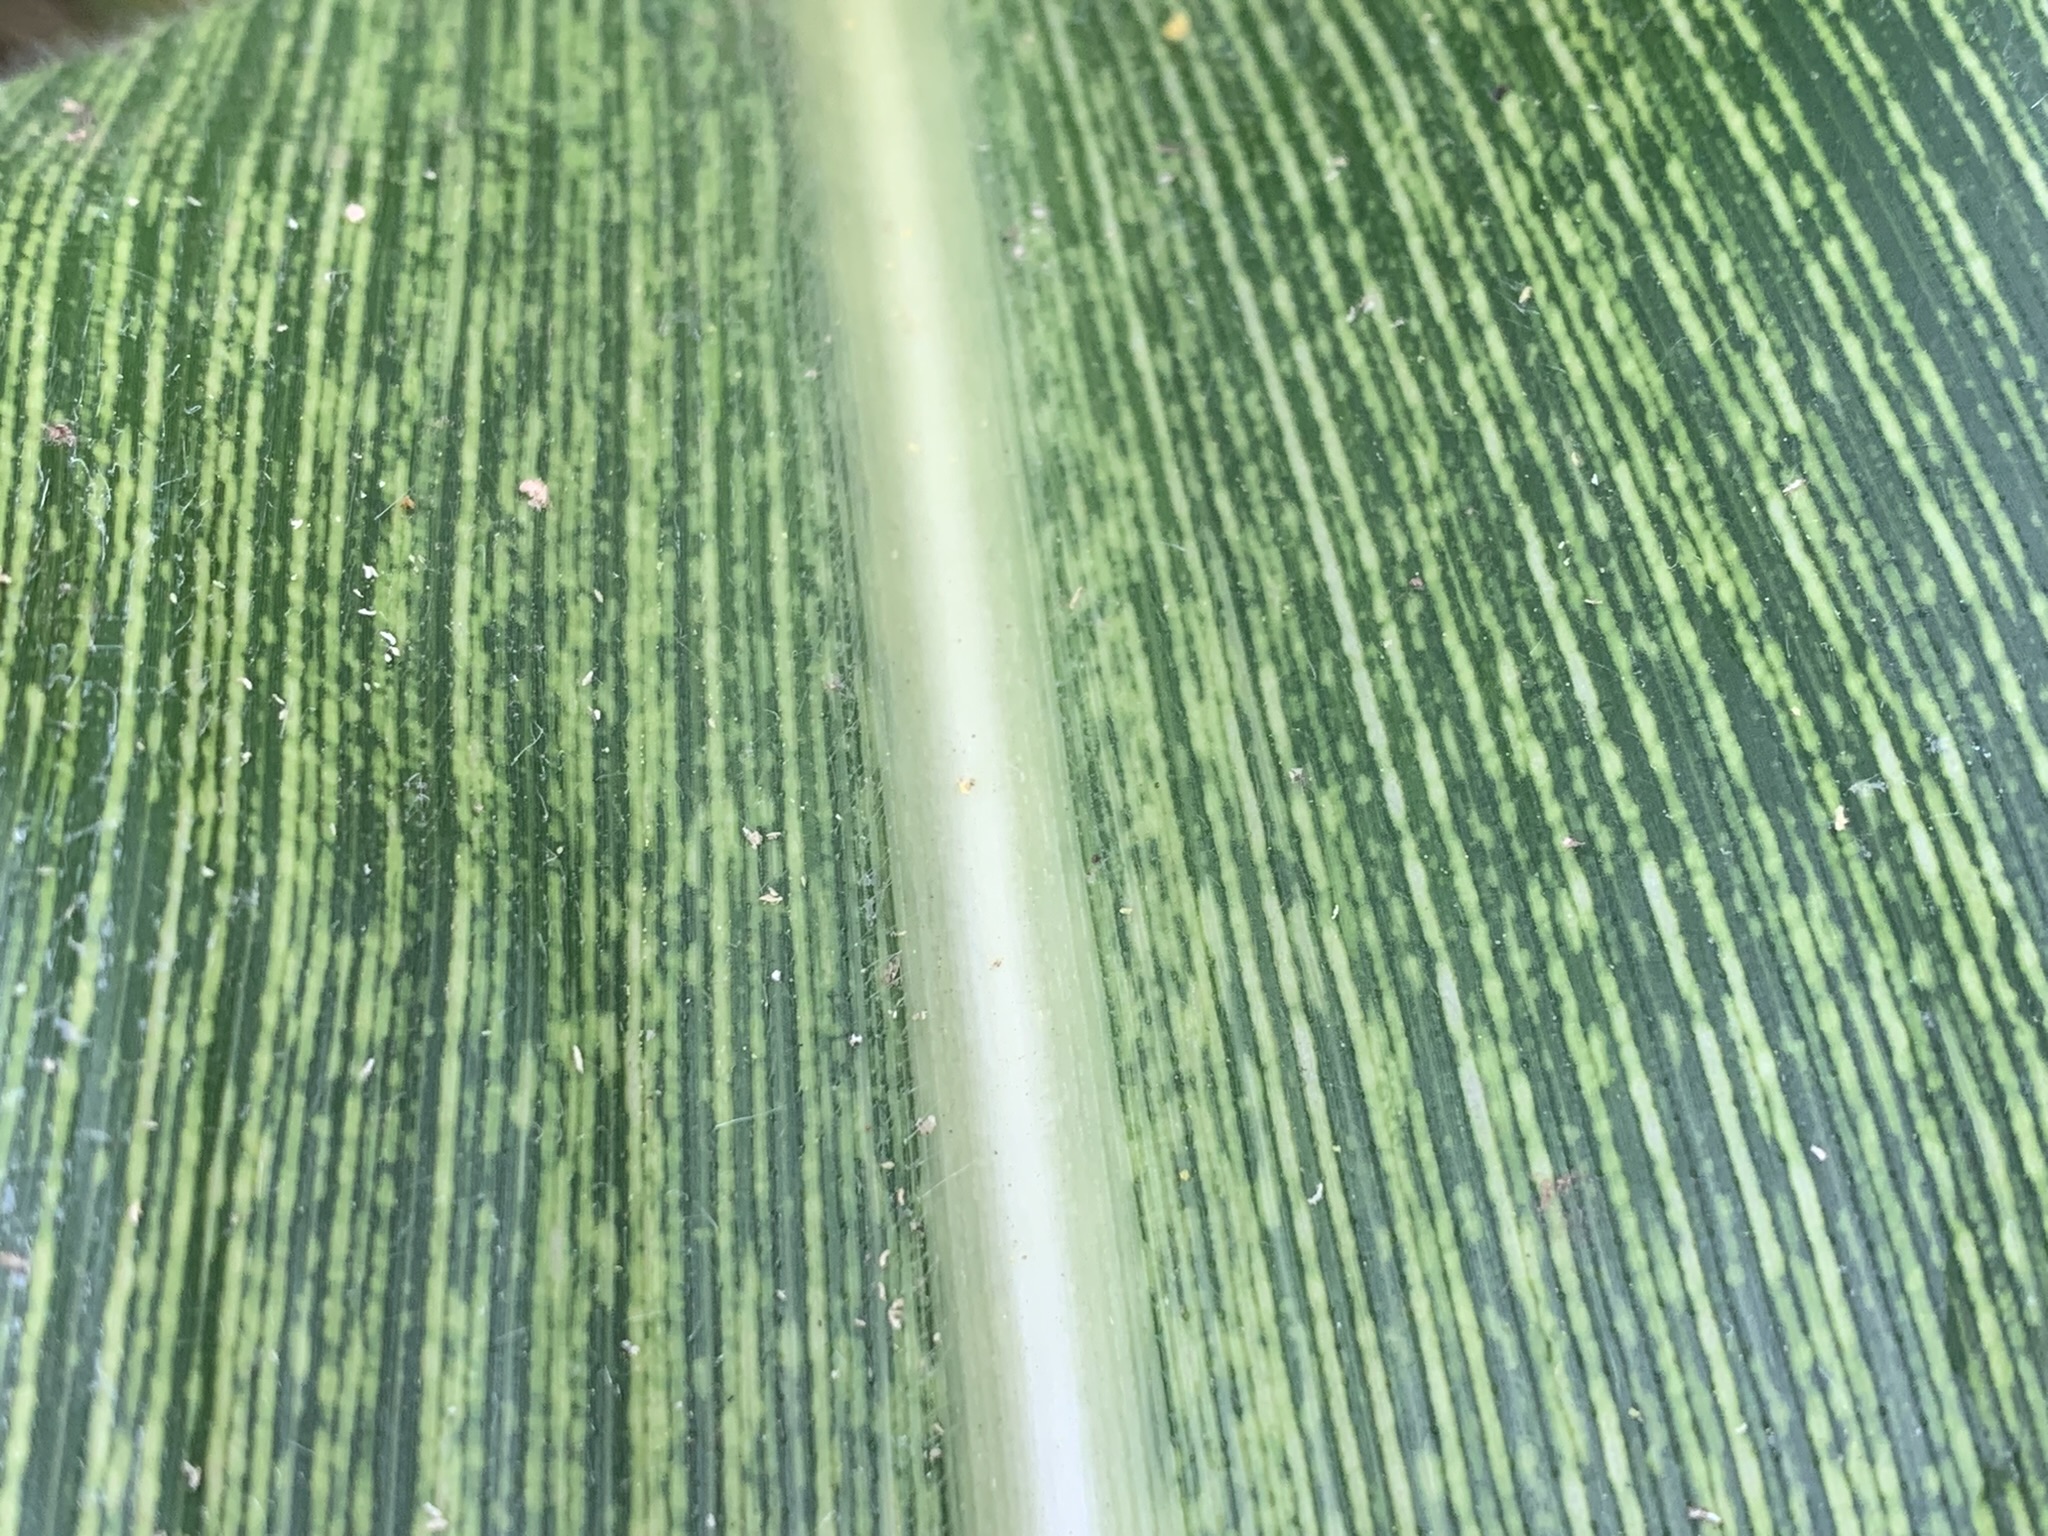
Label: MSV